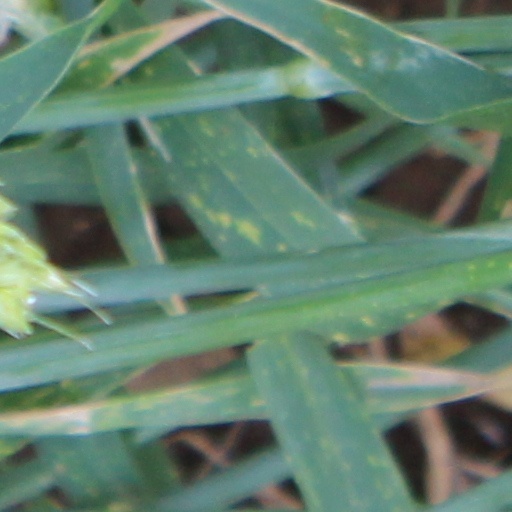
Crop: wheat